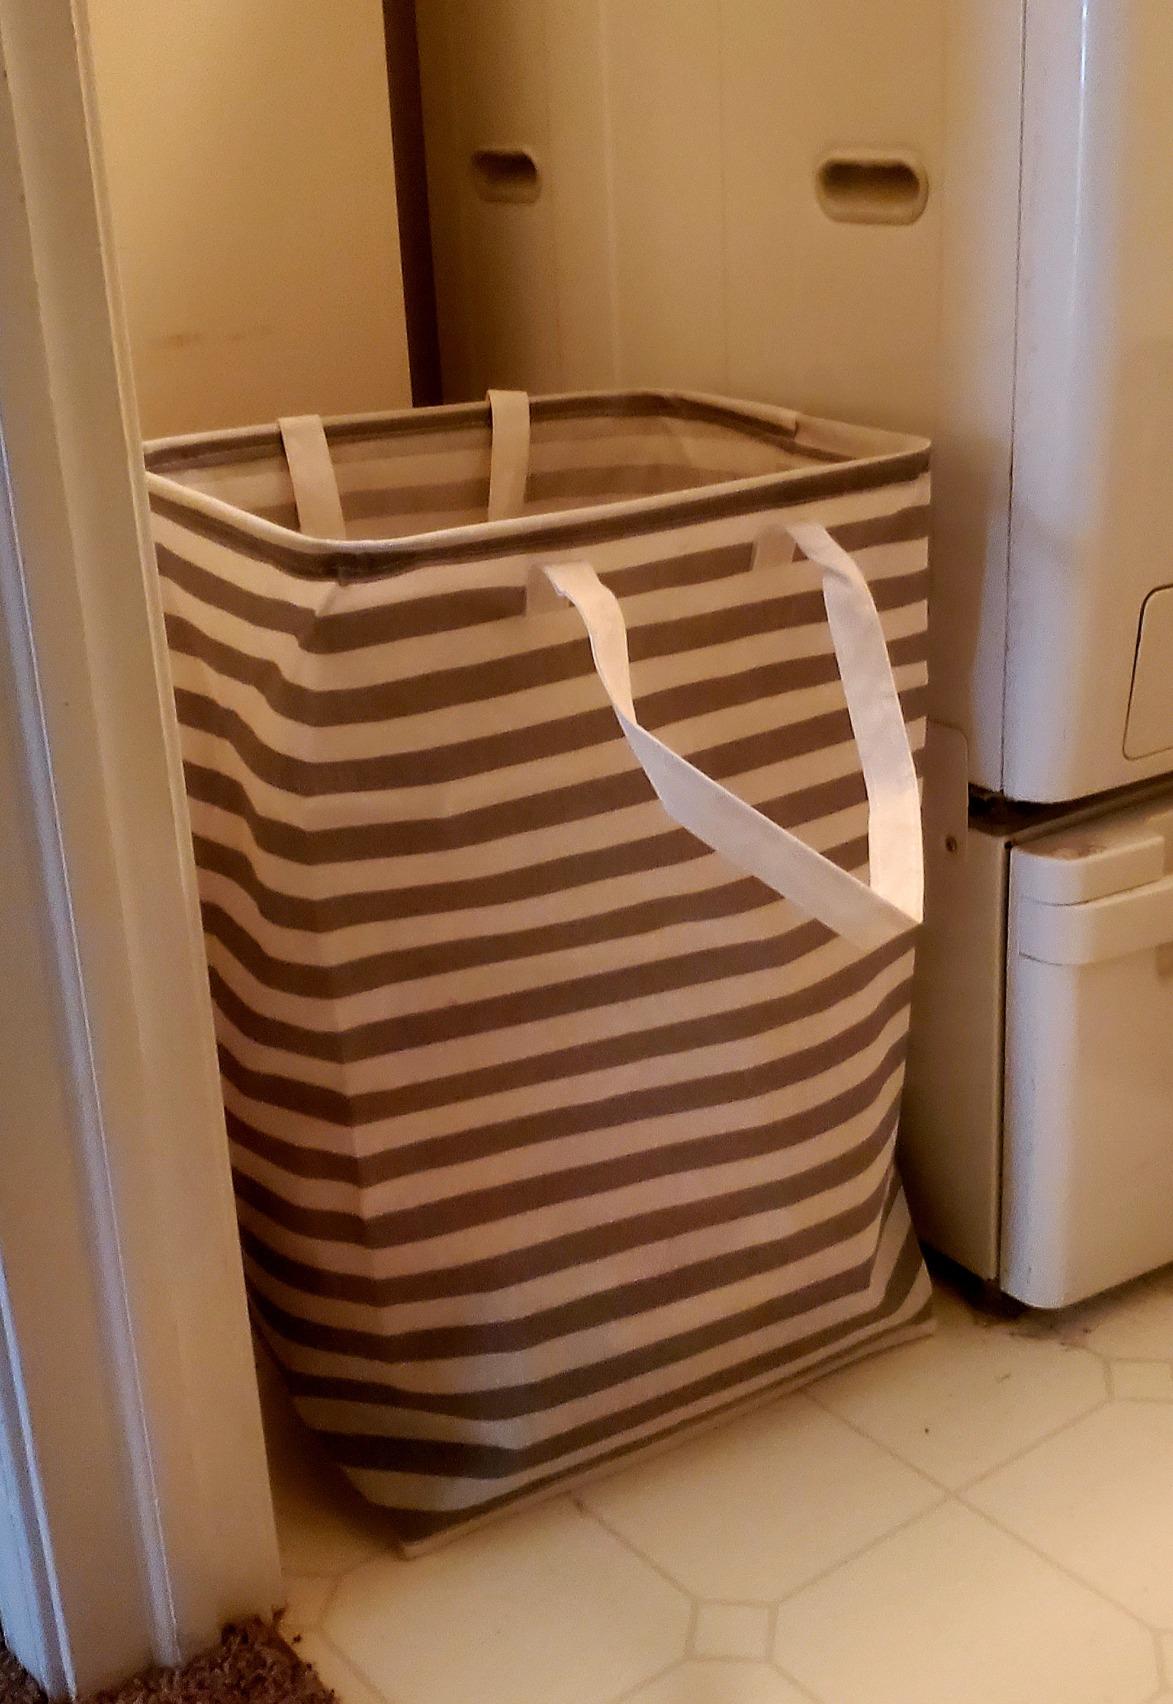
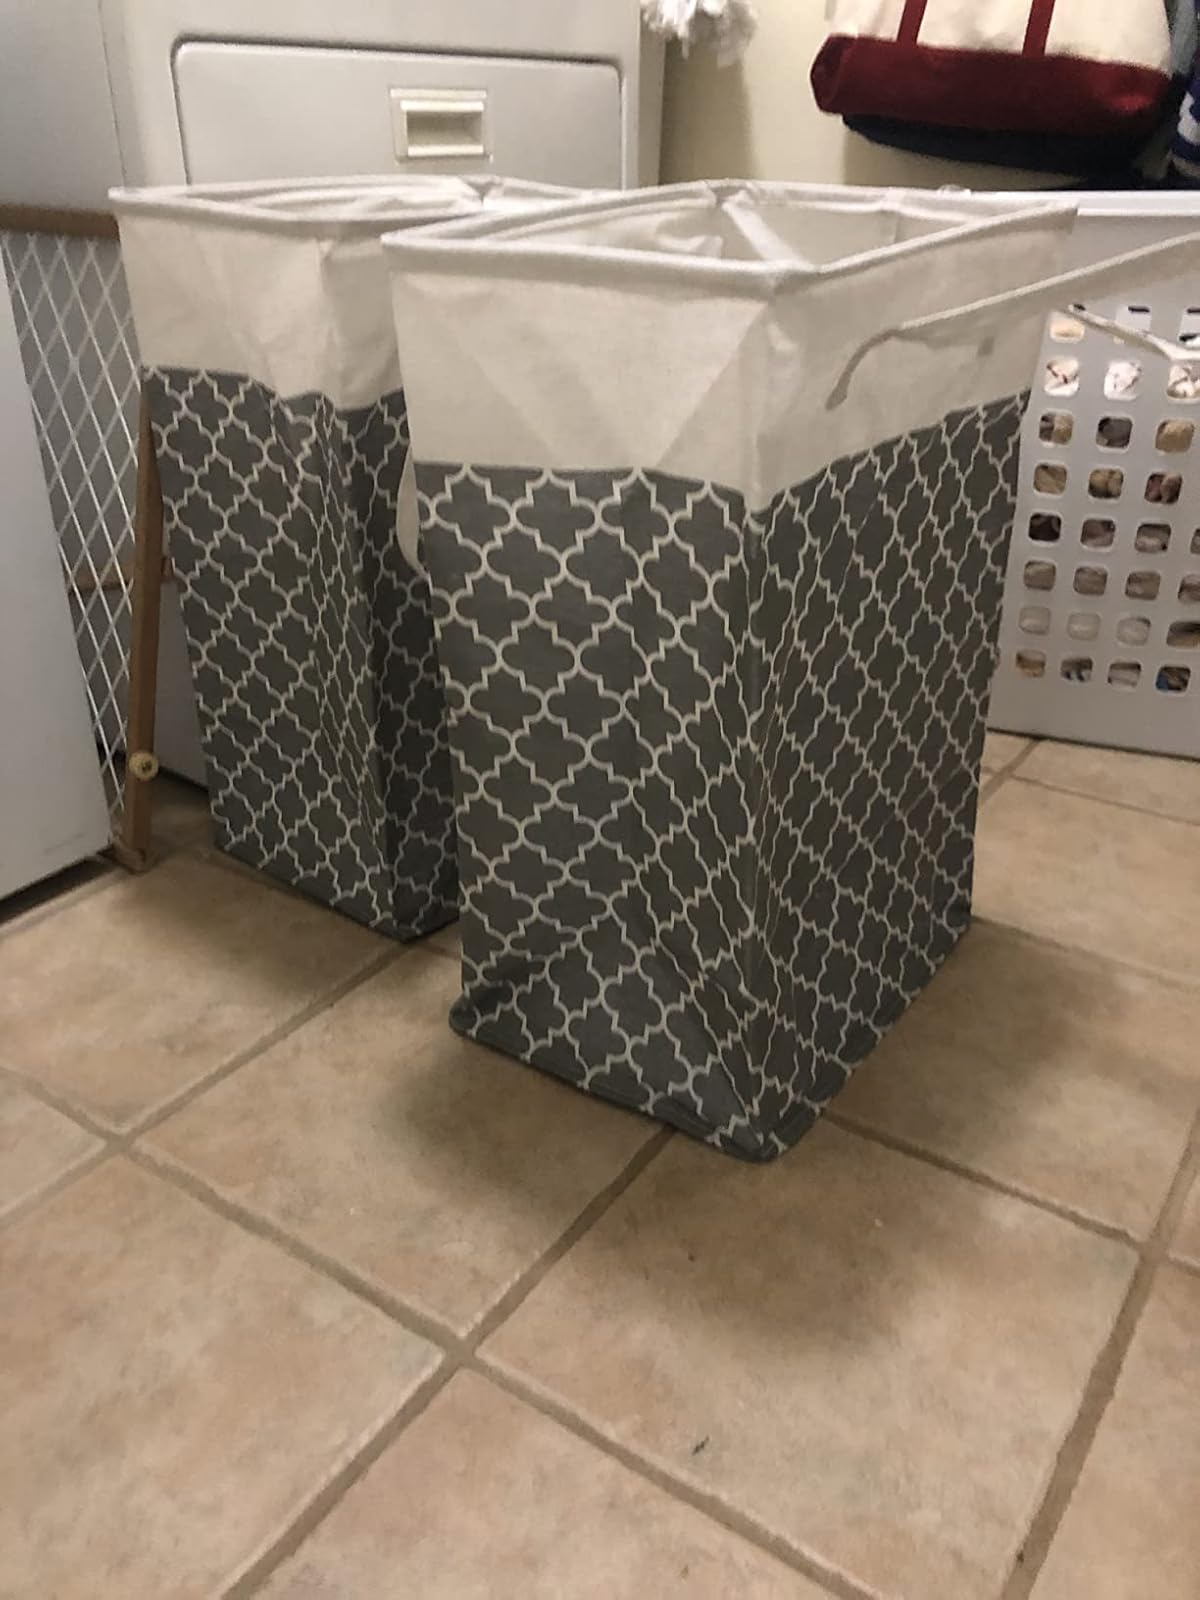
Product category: items_hamper
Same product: no